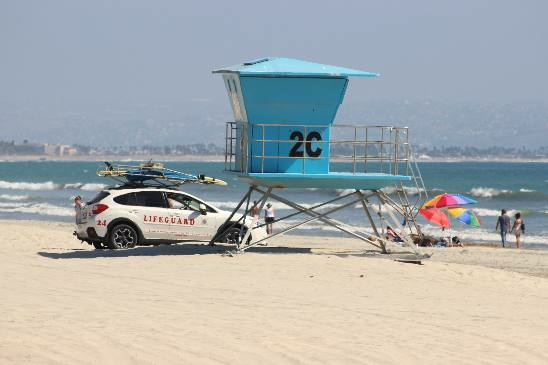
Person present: No